Steve Cummings

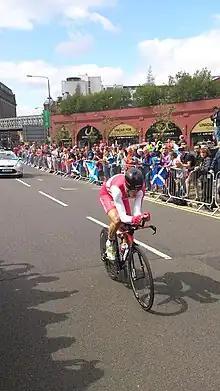
Cummings during the road time trial at the 2014 Commonwealth Games

Cummings did not take an individual win in 2013, with his only win coming as part of the squad that won the stage two team time trial at the Tour of Qatar. At the start of the 2014 season, Cummings took second place at the Dubai Tour behind teammate Taylor Phinney, before winning the individual time trial stage and the general classification at the Tour Méditerranéen, recording his first stage race victory. He also represented England at the Commonwealth Games, finishing in seventh place in the road time trial.